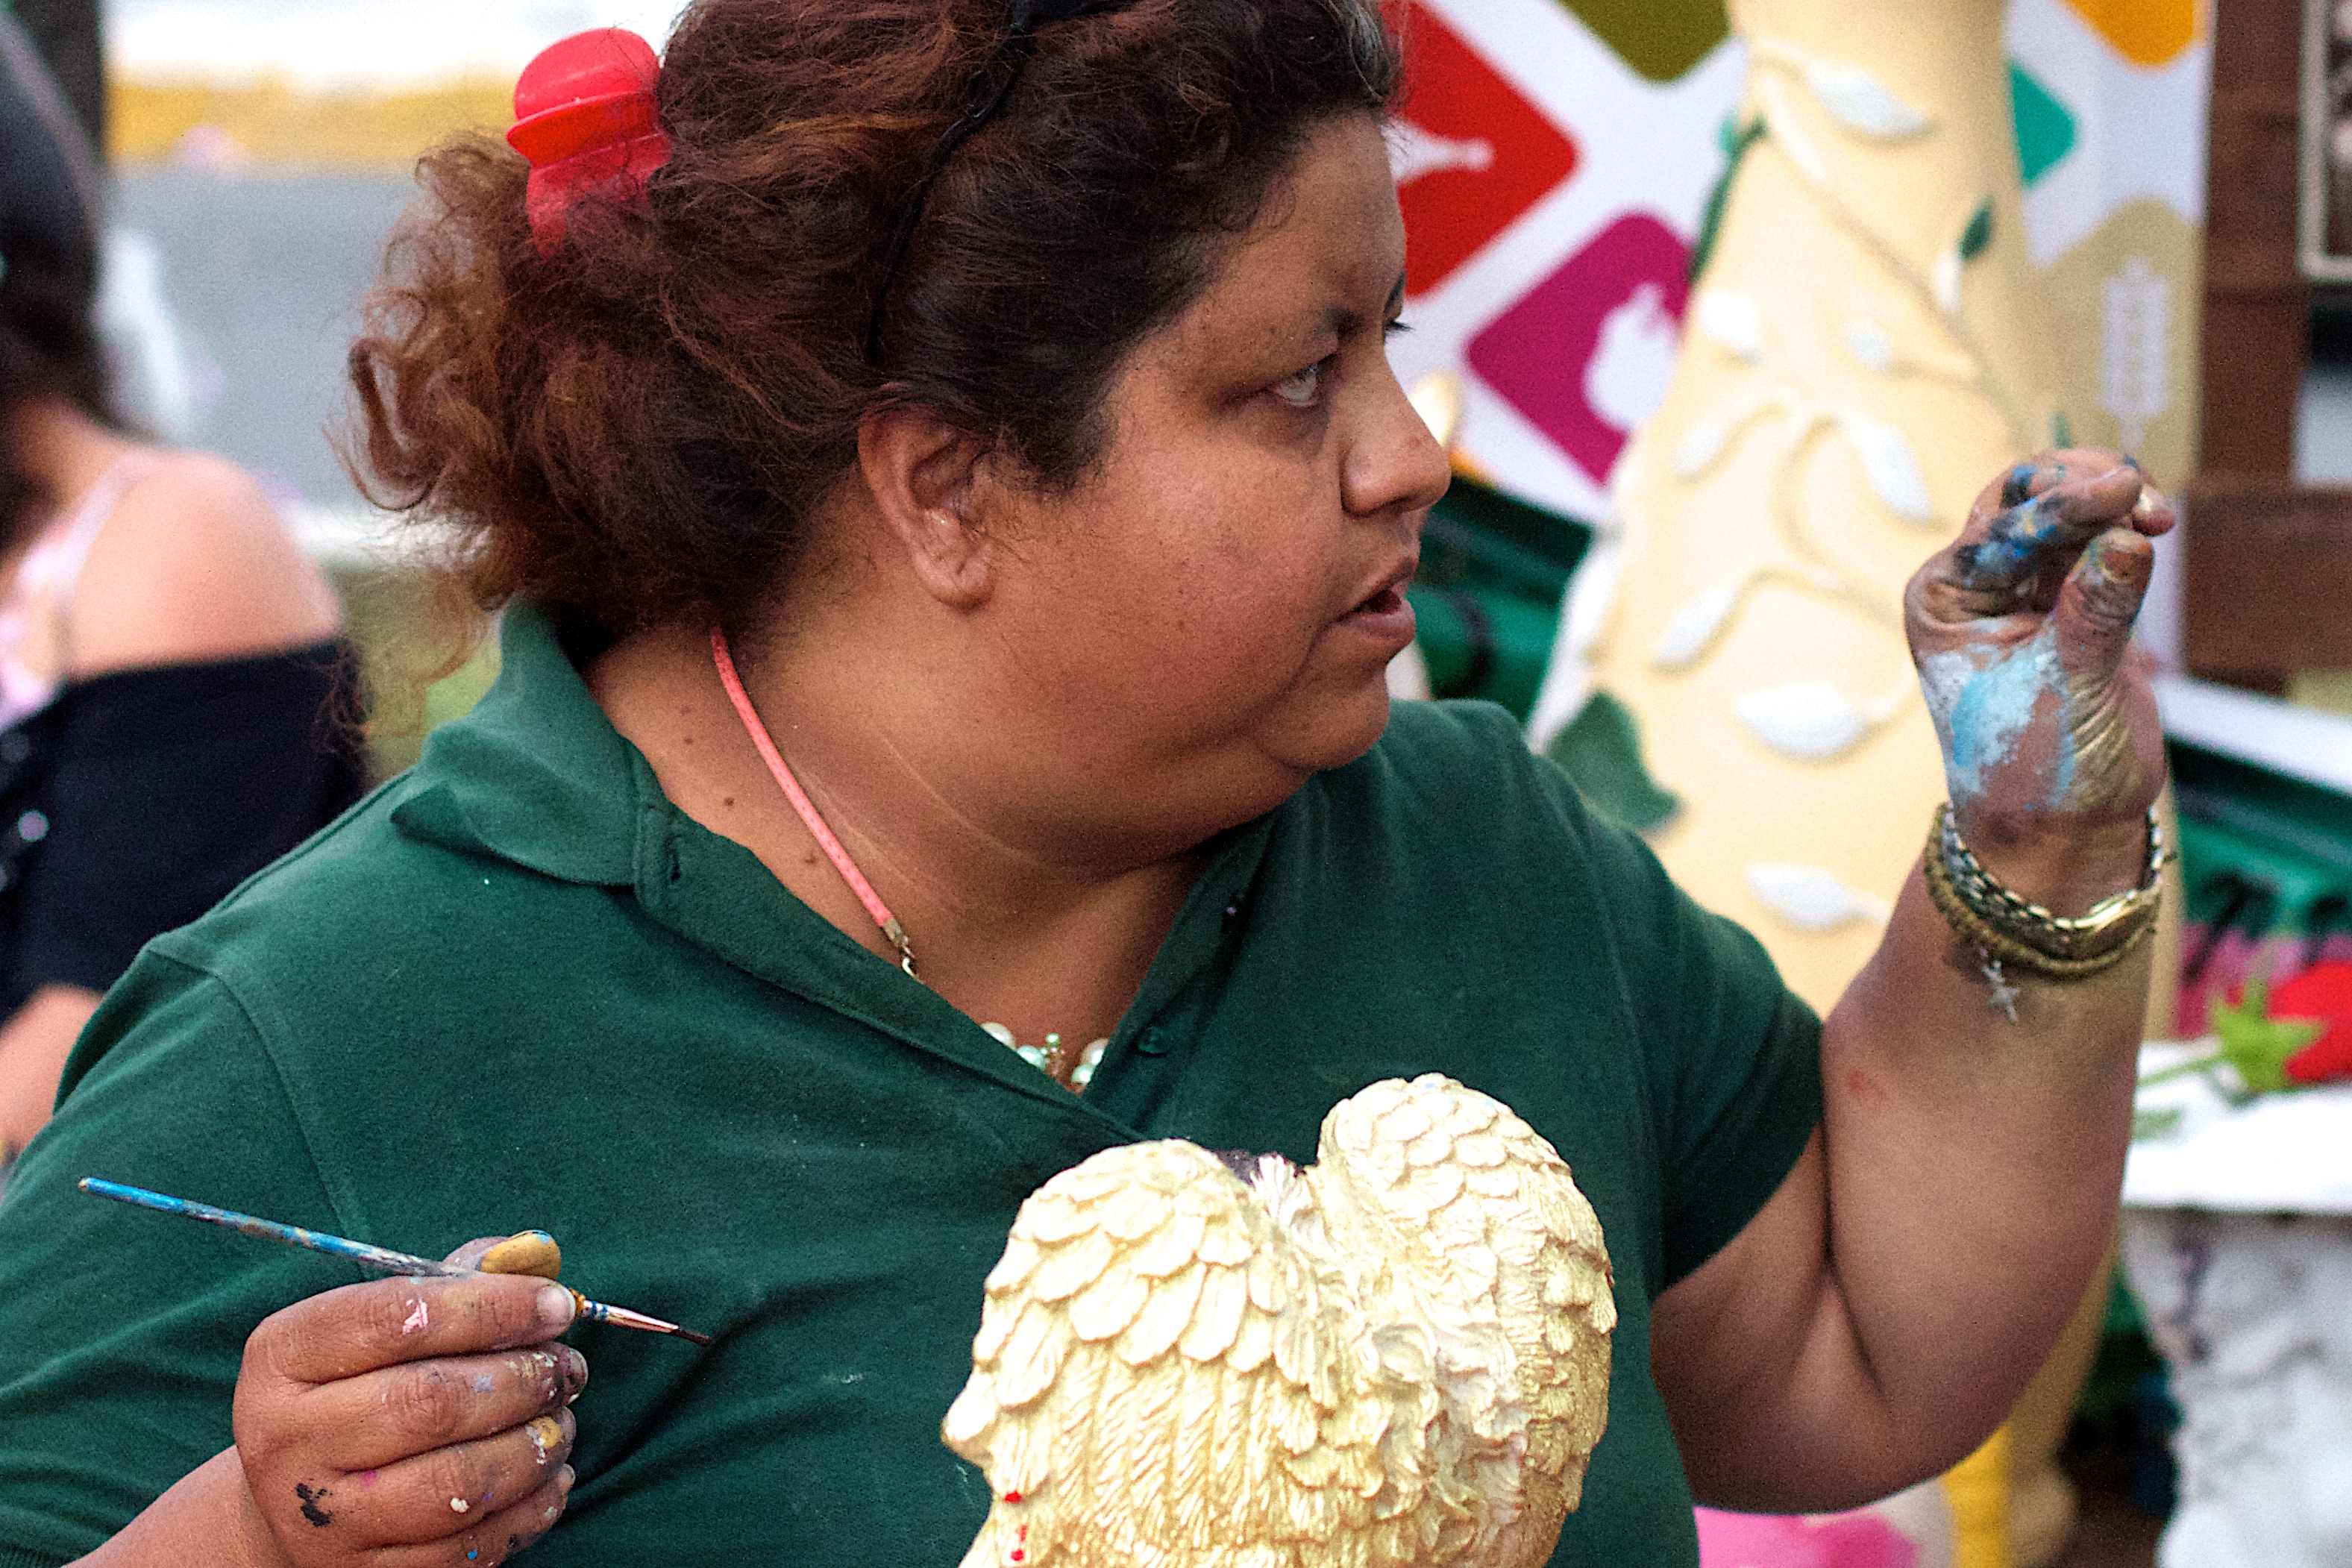
person, eating, festival, interaction, sense